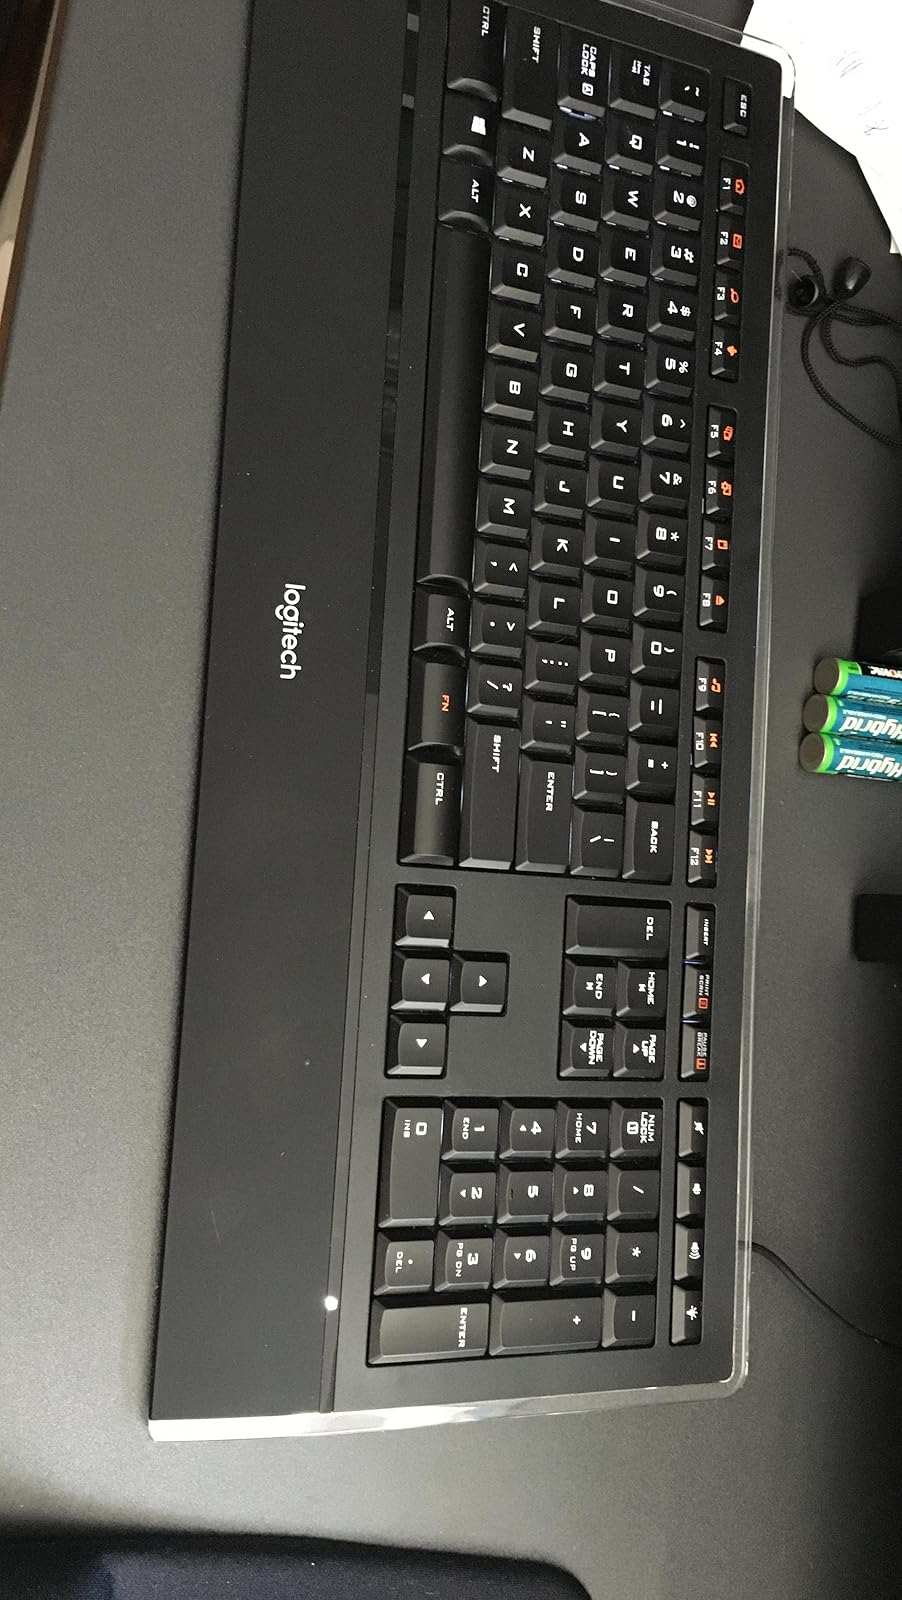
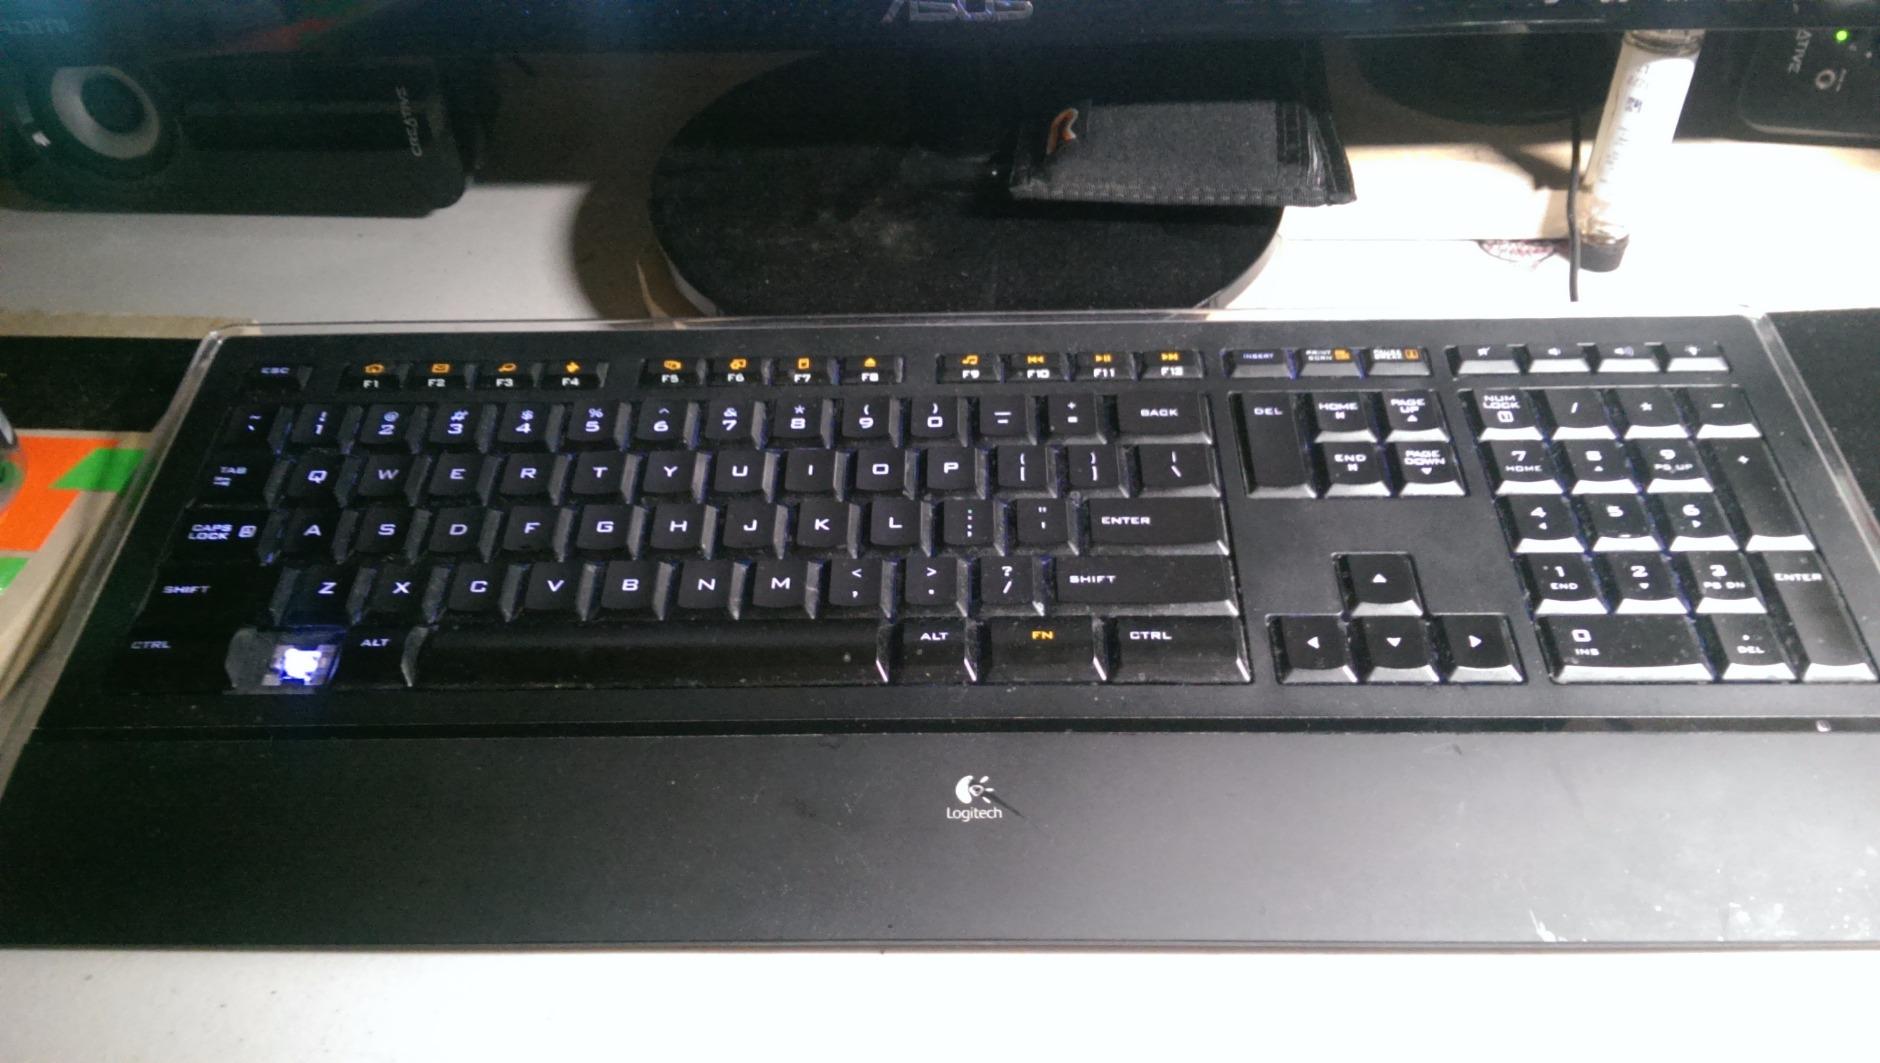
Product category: keyboard
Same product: yes